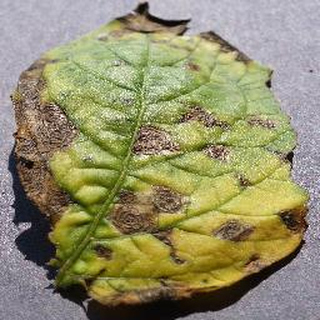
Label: potato_early_blight